Always Coming Home

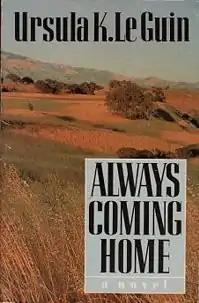
First edition cover

Always Coming Home is a 1985 science fiction novel by American writer Ursula K. Le Guin. It is in parts narrative, pseudo-textbook and pseudo-anthropologist's record. It describes the life and society of the Kesh people, a cultural group who live in the distant future long after modern society has collapsed. It is presented by Pandora, who seems to be an anthropologist or ethnographer from the readers' contemporary culture, or a culture very close to it. Pandora describes the book as a protest against contemporary civilization, which the Kesh call ""the Sickness of Man"".